Charles Ray (actor)

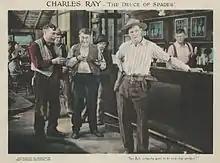
Charles Ray in "The Deuce of Spades" lobby card, 1922

By the time Ray signed with United Artists, he had grown tired of playing country bumpkin and juvenile characters in comedy films. In an effort to change his image to that of a romantic leading man, Ray chose to produce an epic historical drama film based on "The Courtship of Miles Standish", an 1858 narrative poem by Henry Wadsworth Longfellow. The poem centers around a love triangle between early American settlers John Alden, Miles Standish, and Priscilla Mullens. In November 1922, Ray announced that he would portray the lead role of John Alden in the film. He stated, "There will be immense satisfaction to me in playing a real character, not the puppet of some author's invention."